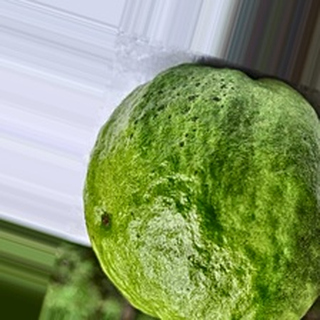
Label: healthy_guava